MIM-23 Hawk

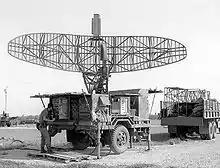
A Hawk PAR radar

The original missile used with the system. The warhead produces approximately 4,000 fragments that move at approximately in an 18 degree arc.